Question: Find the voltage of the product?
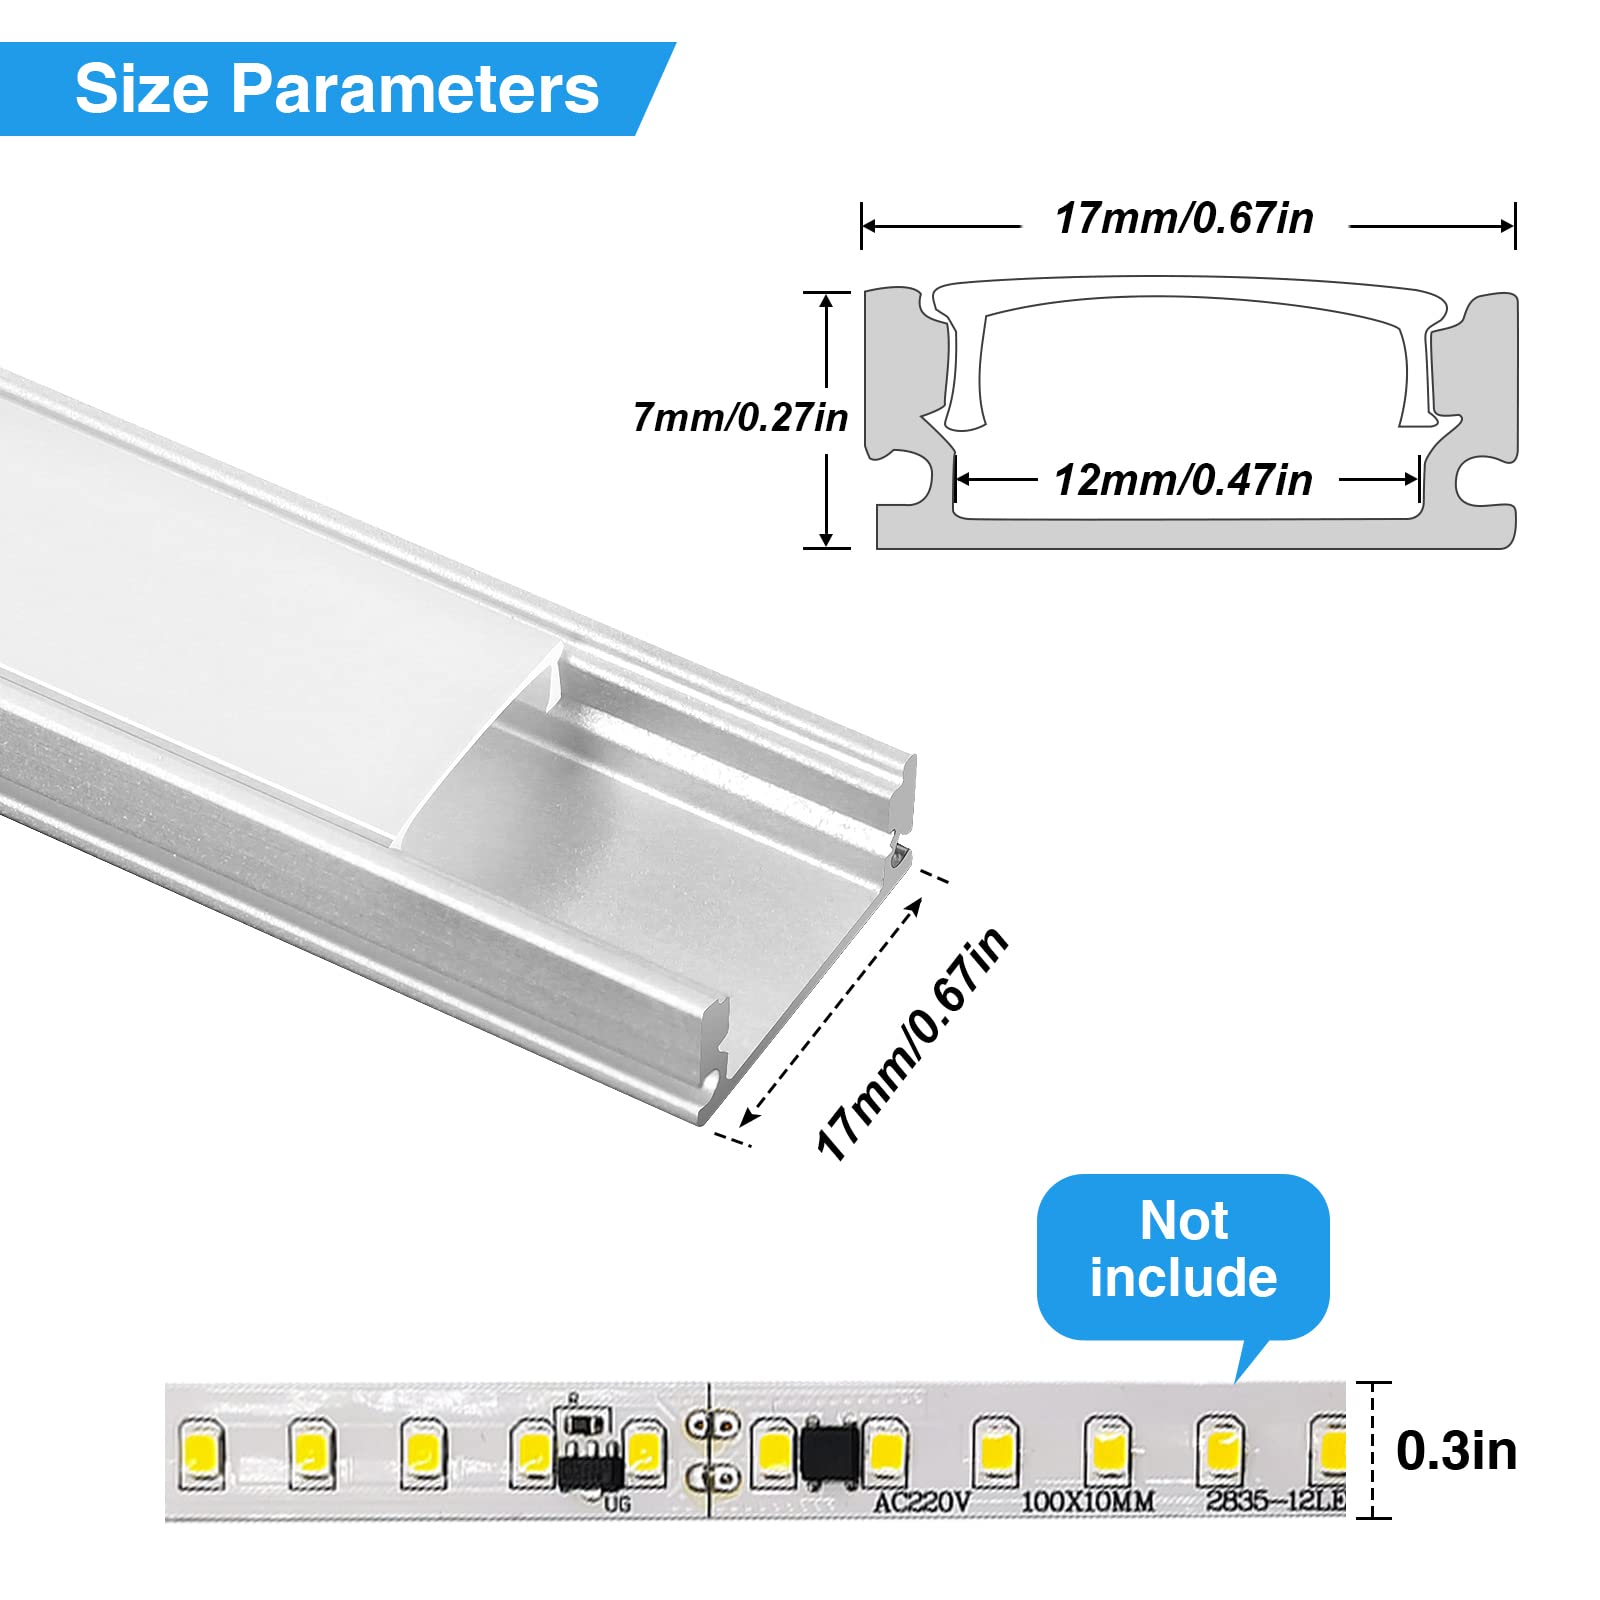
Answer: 220.0 volt